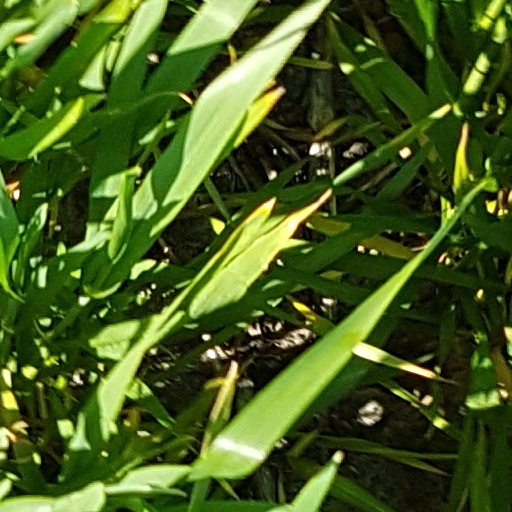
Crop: wheat